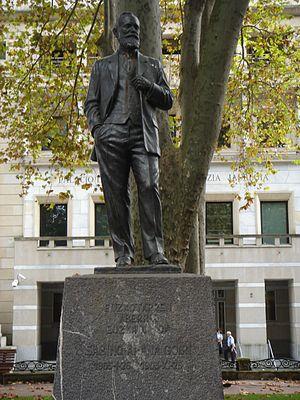
Statue de Sabino Policarpo Arana Goiri à Bilbao Espagne